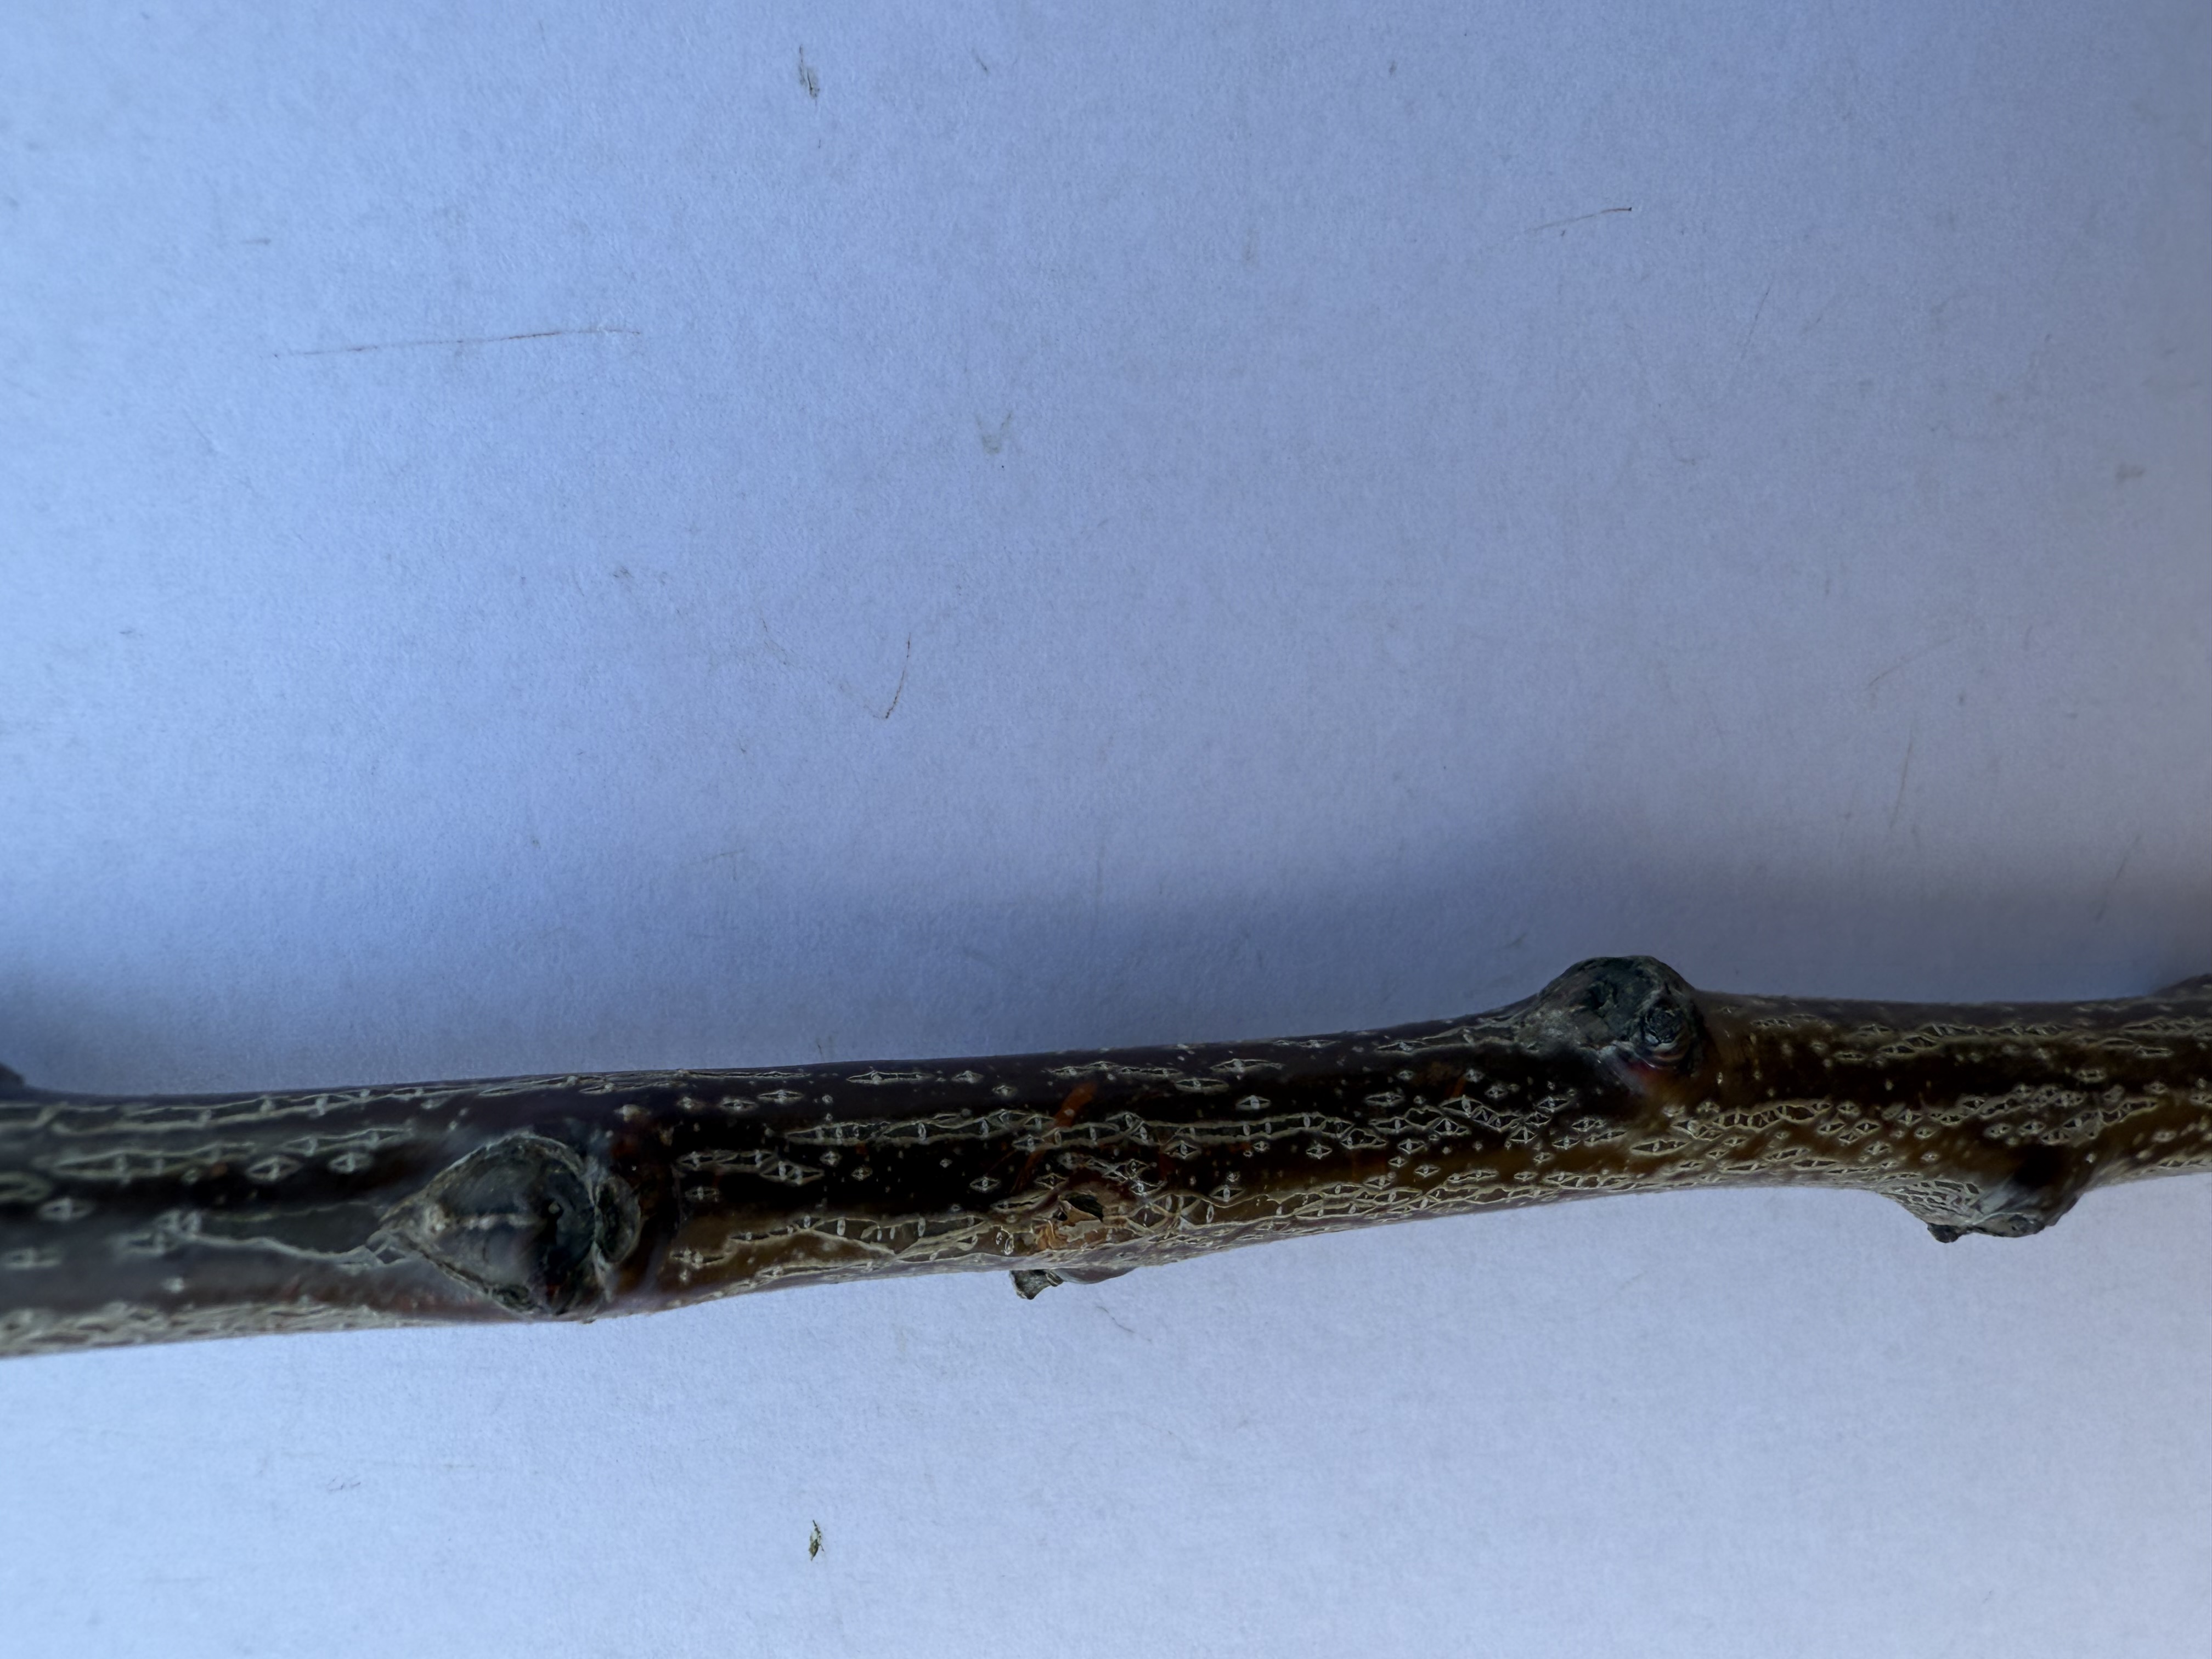
Variety: Sekerpare Apricot